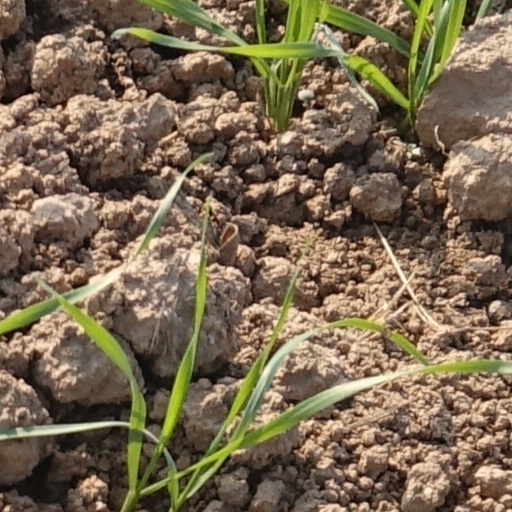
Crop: wheat